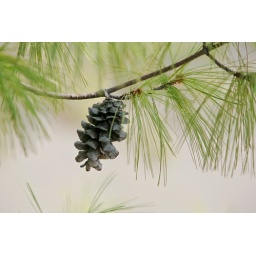
walking around Yeatman's Cove, Cincinnati OH, pine tree